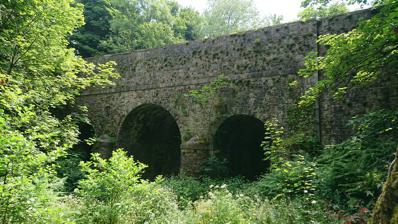
Building: Kirkdale Bridge
Country: United Kingdom
Year built: 1787
18th-century stone bridge in Dumfries and Galloway, Scotland 54°51′02″N 04°18′40″W / 54.85056°N 4.31111°W / 54.85056; -4.31111 Kirkdale Bridge The north elevation of the bridge Coordinates 54°51′02″N 4°18′40″W / 54.8506°N 4.31099°W / 54.8506; -4.31099 Carries Footpath, formerly road bridge Crosses Kirkdale Burn Heritage status Category A listed building Characteristics Material Rubble No. of spans 3 History Architect Robert Adam Construction end 1787 Location Kirkdale Bridge is a bridge over the Kirkdale Burn in the parish of Kirkmabreck , between Gatehouse of Fleet and Creetown in Dumfries and Galloway , Scotland. It was built for Sir Samuel Hannay , based on designs drawn up by Robert Adam , but the execution was much simpler than Adam had originally envisaged, probably to reduce the construction costs. The bridge was designated a Category A listed building in 1971. Several other buildings on the estate, also designed by Adam, are also listed as Category A, in separate designations. History A step in the masonry of the arches shows the join where McGowan's southern extension meets the original bridge Sir Samuel Hannay, a laird from Wigtonshire who had made a substantial fortune as a merchant in London, engaged Robert Adam to design Kirkdale House , and a series of other buildings on his estate at Kirkdale in the 1780s. Amongst these was a bridge to carry a road over the steep ravine of the Kirkdale Burn. Adam drew up plans for an elaborate three-span bridge, featuring swags and sphinxes , to be executed in ashlar masonry. The plans are now held by the Sir John Soane's Museum in London; the bridge as it was actually built however, around 1787, was a substantially simplified version of Adam's design, built largely of rubble and with many of the finer features missing, presumably to save money. The bridge was originally 6.1 metres (20 ft) wide, but was widened in 1857 by William McGowan to accommodate a wider roadway by extending the structure to the south to give a width of 12.8 metres (42 ft). McGowan rebuilt the south elevation in the same manner as the original eighteenth-century bridge. The bridge is no longer open to road traffic, but it is still in use as a footbridge. It was designated a Category A listed building in 1971; Kirkdale House, and several other buildings on the estate thought to have been designed by Adams, were separately listed. Description The bridge is mostly built of rubble, but has a band course of granite ashlar. There are three spans, with round arches ; the outer two arches, each spanning a footpath running along the ravine, are approximately 3.8 metres (12 ft) wide, and the central arch over the burn itself spans 6 metres (20 ft). The arches have rubble voussoirs and, in the spandrels between them, rubble oculi . John R. Hume , the former chief inspector of historic buildings for Historic Scotland , describes the bridge as "distinctly plain and workmanlike, though handsomely proportioned". References